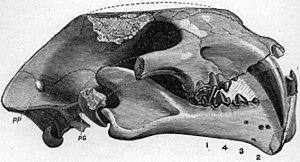
Les Nimravinae sont l'une des deux sous-familles des Nimravidae et dont les espèces, de l'Éocène jusqu’à la fin du Miocène, étaient présentes en Amérique du Nord, en Europe et en Asie.
Pogonodon est un genre éteint de tigre à dents de sabre de la famille des Nimravidae, qui vivait de l'Éocène au Miocène en Amérique du Nord et en Eurasie, entre 30 et 7 millions d'années.